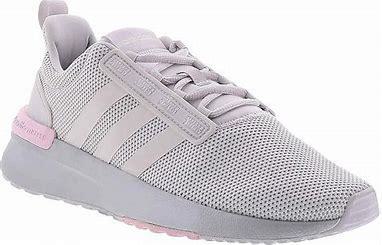
Brand: Adidas
Model: Racer TR21